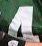
Number: 4